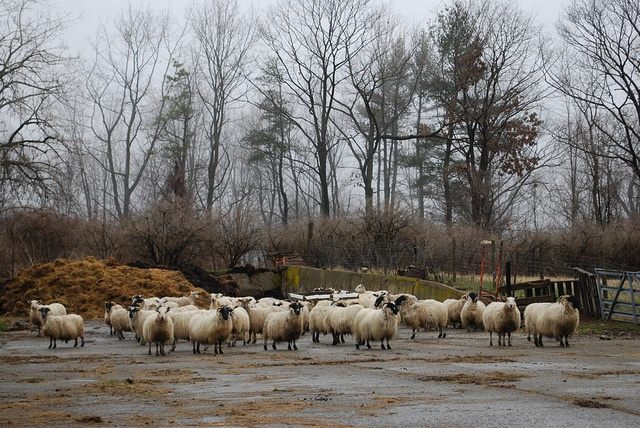
A group of sheep outside with hay, gate, and trees on cloudy day.
many white and black sheep hay and trees
A herd of sheep are on some damp pavement.
A group of sheep that are standing on the pavement.
A bunch of sheep stand together in a big lot.